Sheikh Abdul Rashid

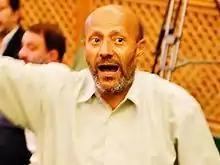
Rashid speaking in the Jammu and Kashmir Legislative Assembly

Sheikh Abdul Rashid, better known as Engineer Rashid, is a Kashmiri Separatist Politician, and currently member of Lok Sabha representing Baramulla constituency in Jammu and Kashmir, India. He was released on interim bail to do campaigning during the assembly elections.